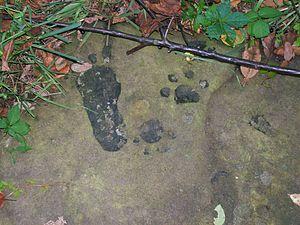
Cet article recense les sites pétroglyphiques en Amérique.